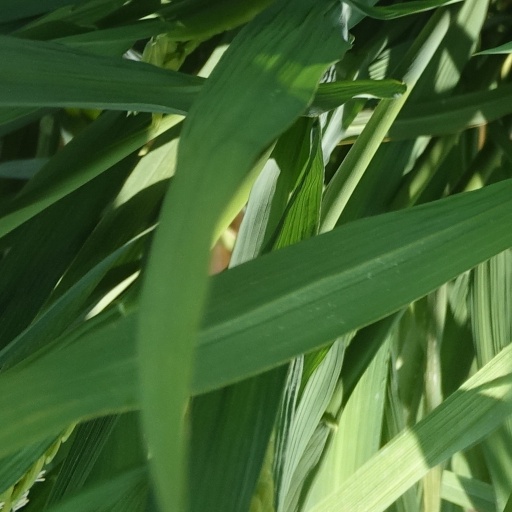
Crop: rice